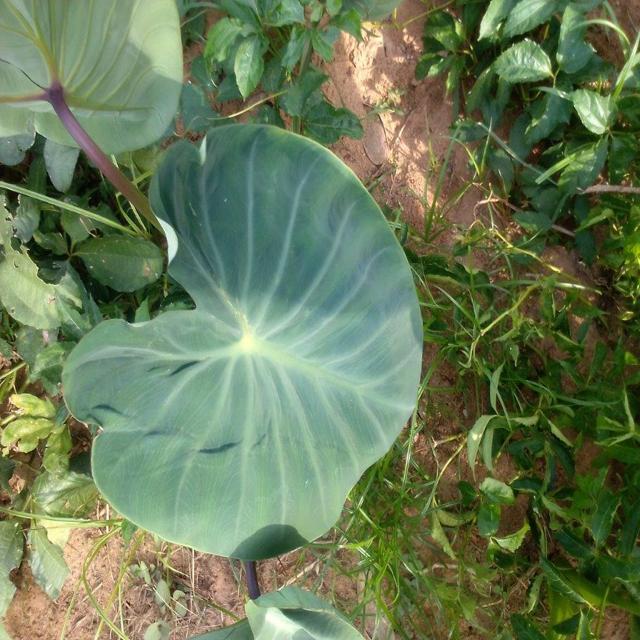
Label: Healthy